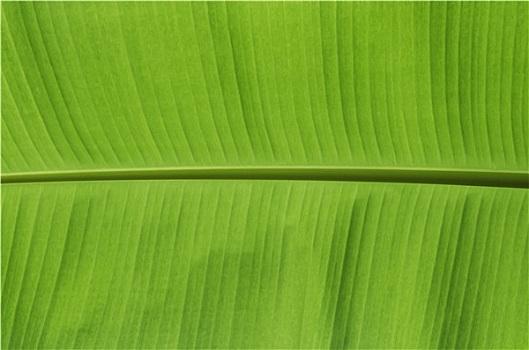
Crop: unknown
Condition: banana